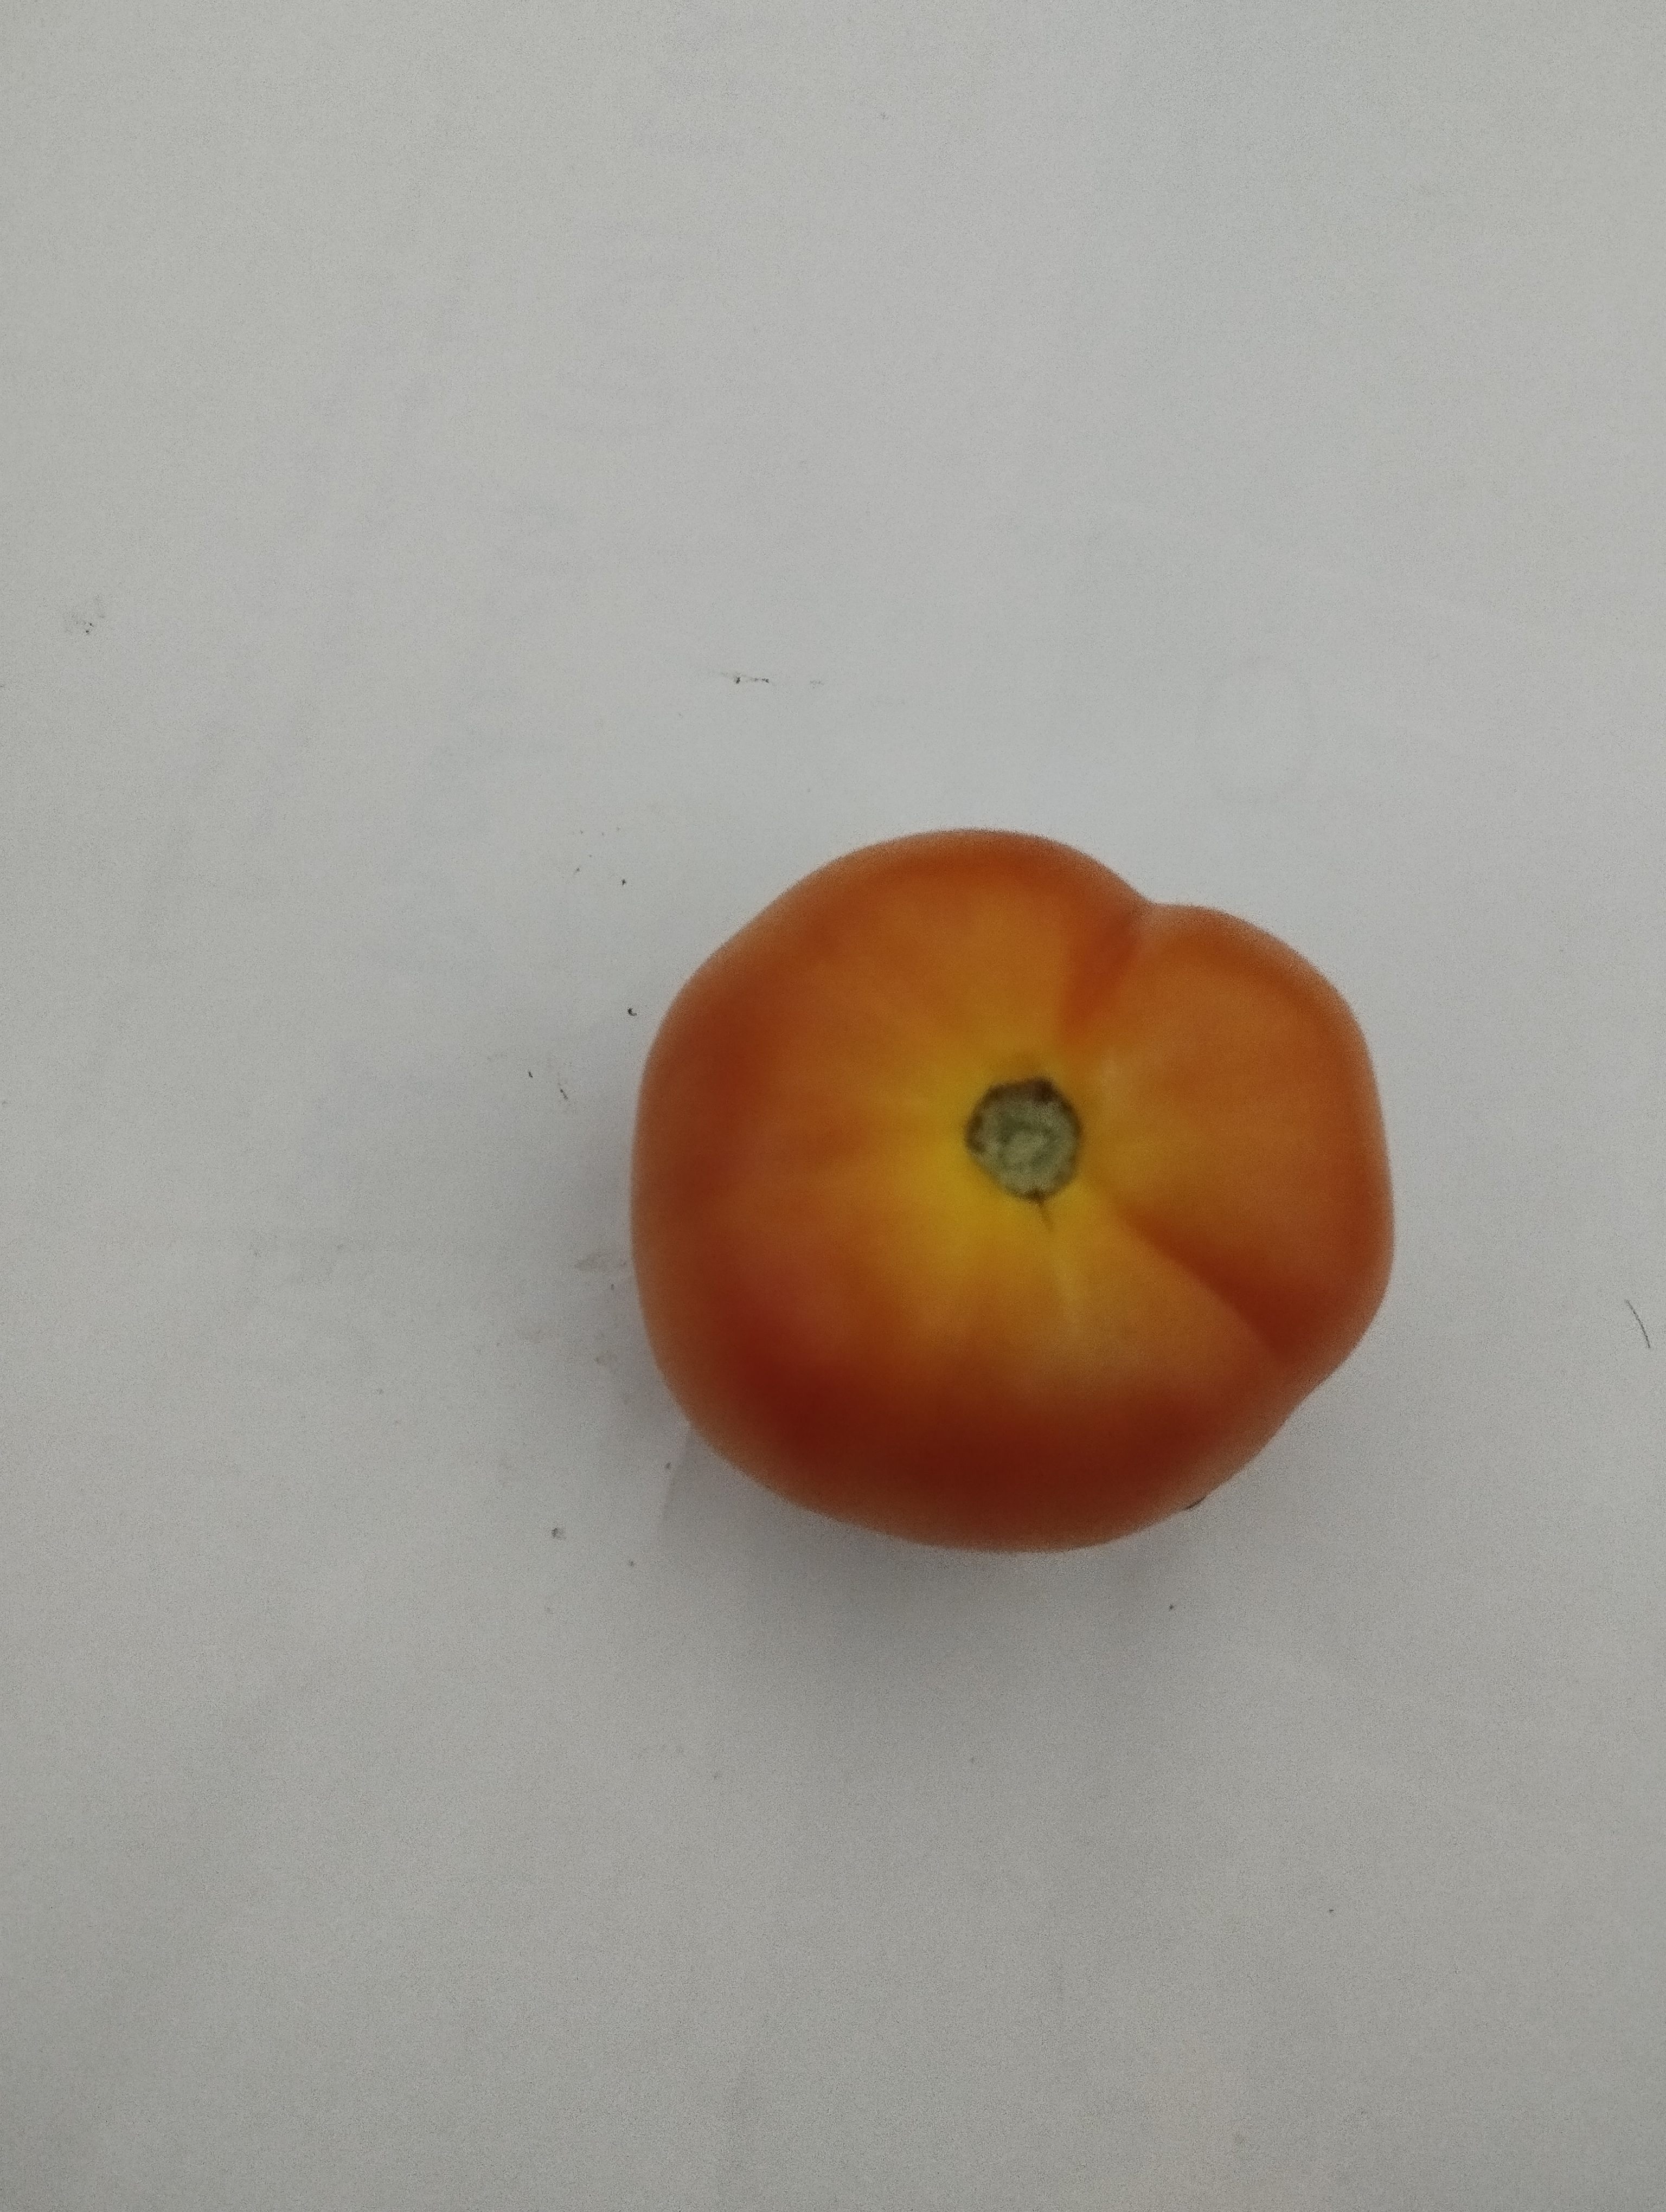
Label: Solanum Iycopersicum